Answer in natural language. Considering the relative positions, is ight gray fabric sofa above or below Doorway? Choose between the following options: above or below
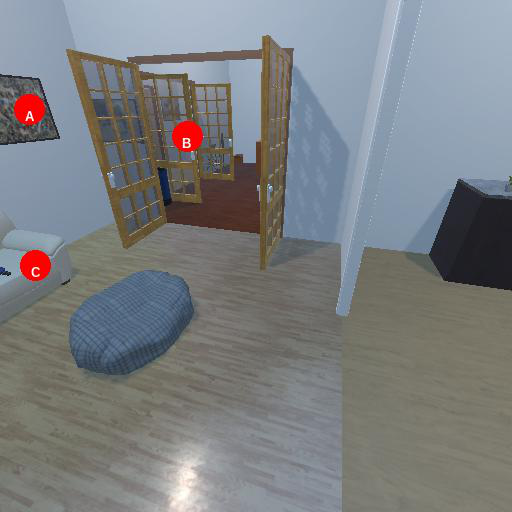
<answer>below</answer>